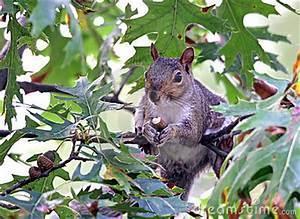
squirrel